Extracellular digestion

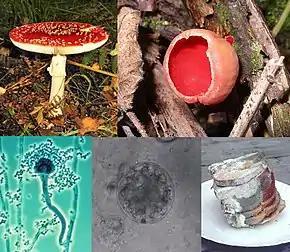
Fungi collage

Fungi are heterotrophic organisms. Heterotrophic nutrition means that fungi utilize extracellular sources of organic energy, organic material or organic matter, for their maintenance, growth and reproduction. Energy is derived from the breakdown of the chemical bond between carbon and either carbon or other components of compounds such as a phosphate ion. The extracellular sources of energy may be simple sugars, polypeptides or more complex carbohydrate.